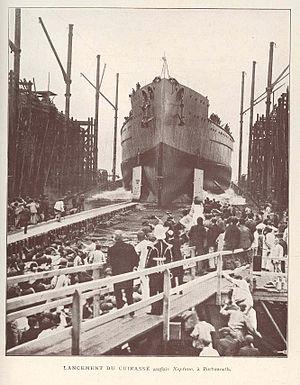
Lancement du Cuirasse anglais Neptune, a Portsmouth